List of people from Suwałki

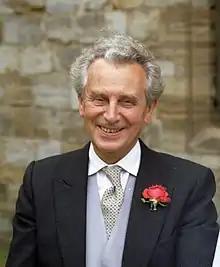
Edward Szczepanik, Prime Minister of The Government of the Polish Republic in Exile

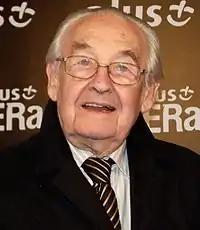
Andrzej Wajda in 2012

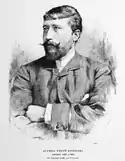
Alfred Wierusz-Kowalski

Over the centuries Suwałki has produced a number of persons who have provided unique contributions to the fields of science, language, politics, religion, sports, visual arts and performing arts. A list of recent notable persons includes, but is not limited to: